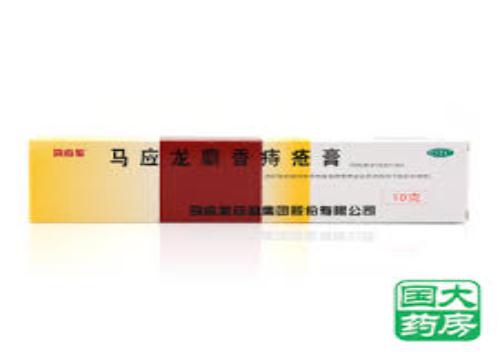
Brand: mayinglong
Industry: Medical